Point Danger (Torquay)

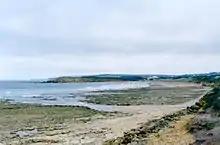
Westward view of Torquay and the coast from Point Danger

Point Danger is a limestone headland on the coast of south-western Victoria, Australia on the northern side of Bass Strait. It is adjacent to the coastal town of Torquay, separating the town's front and back surfing beaches. It is the site of Torquay's war memorial and a venue for ANZAC Day services.